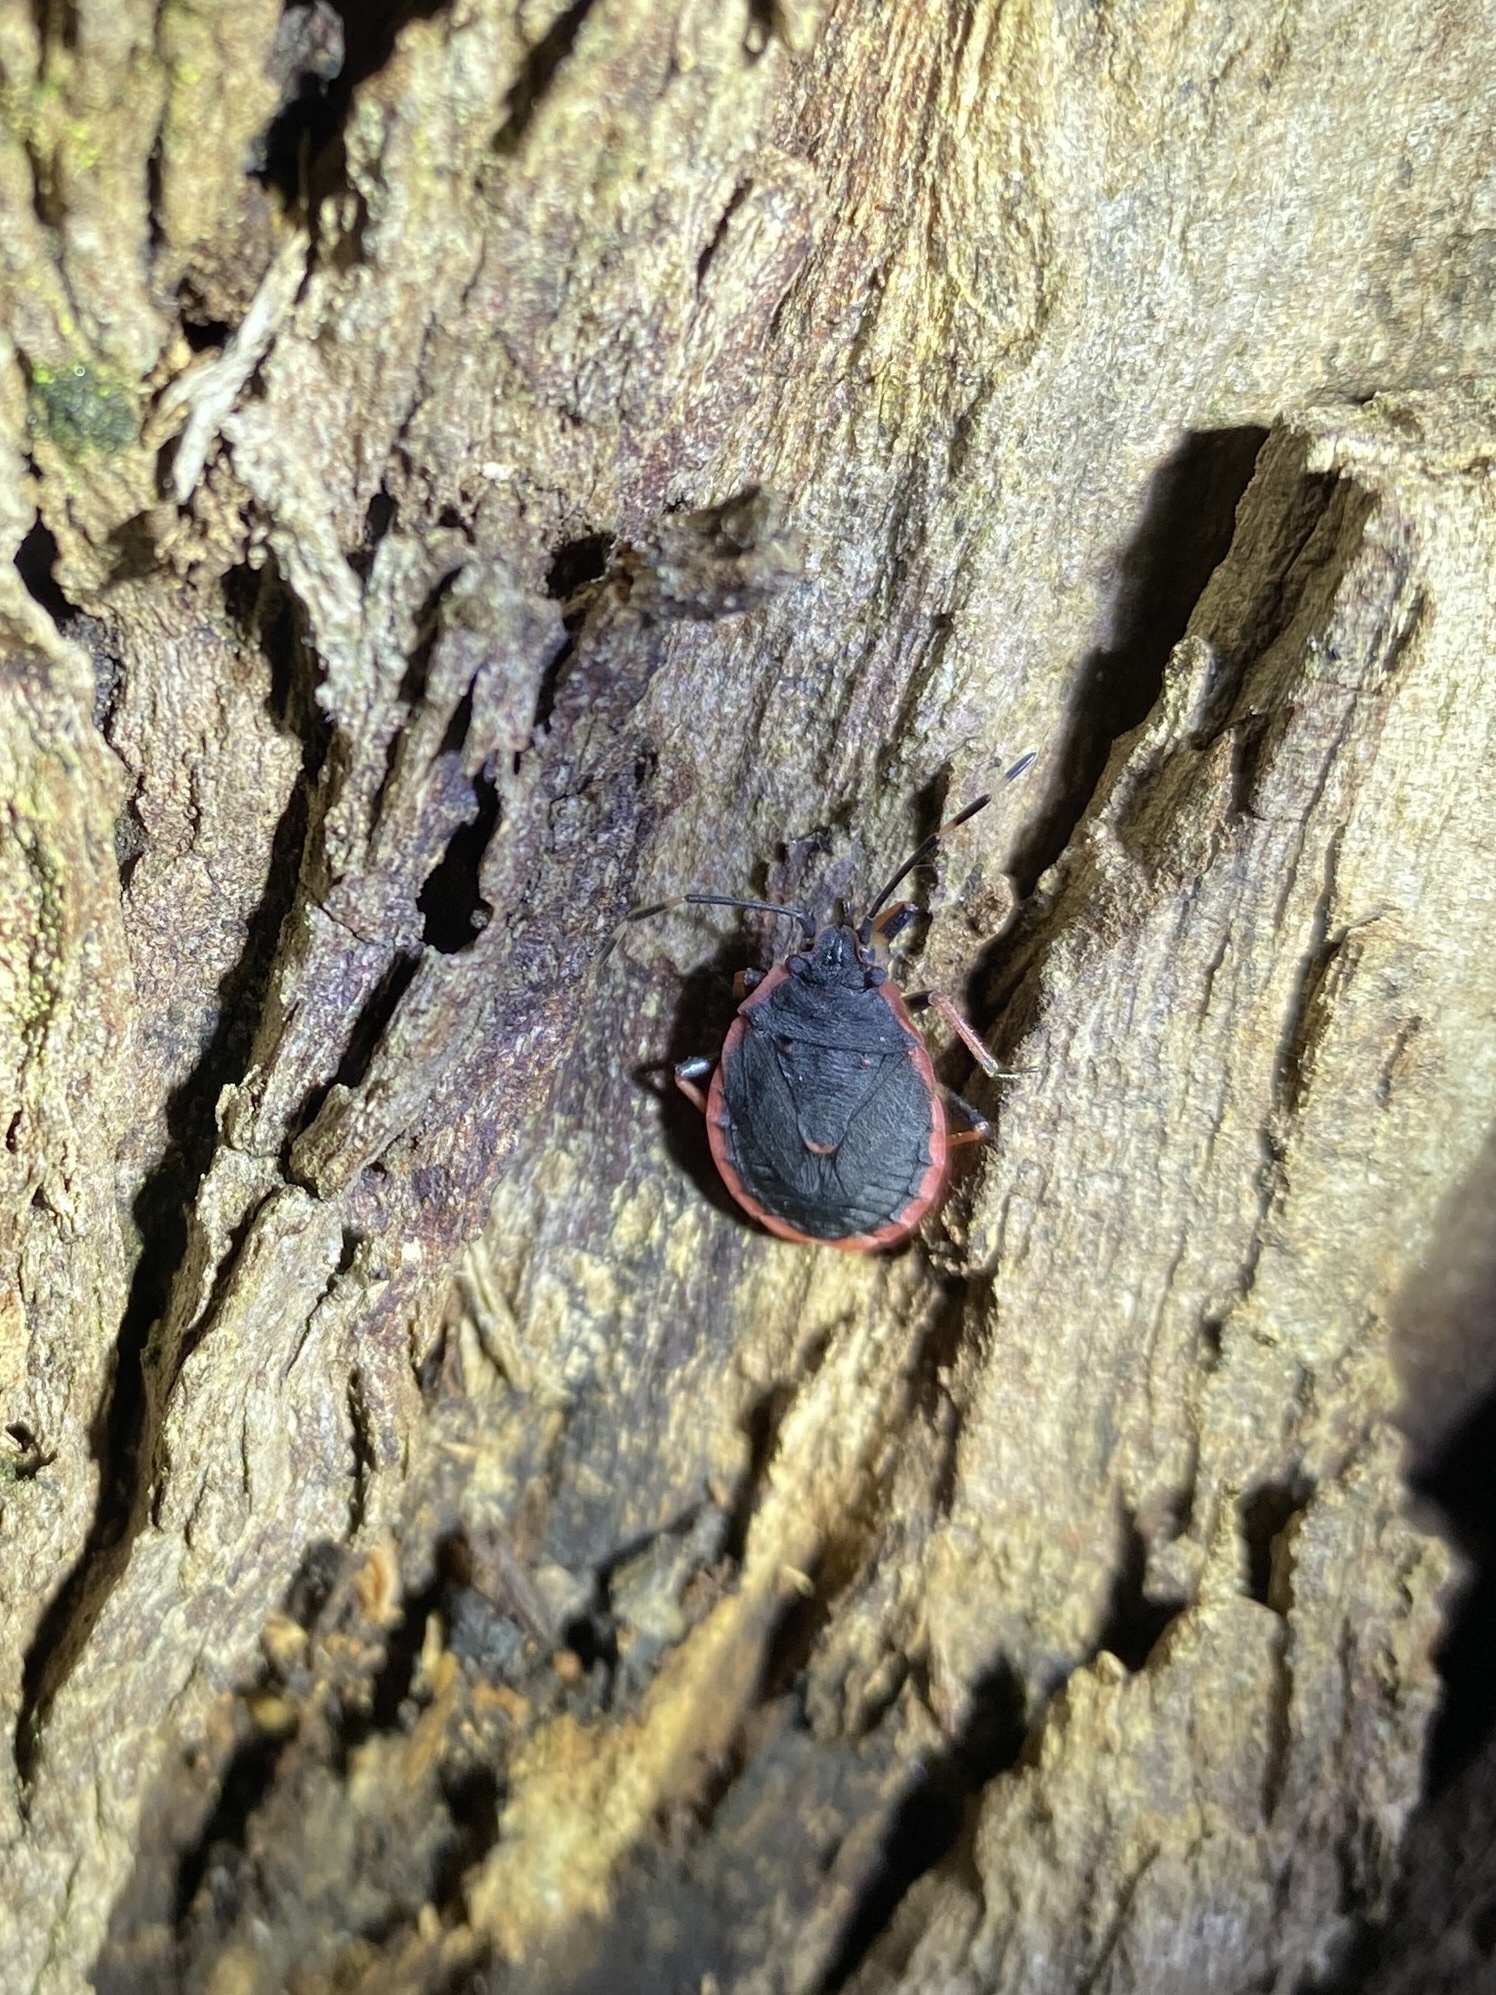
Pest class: stink_bug